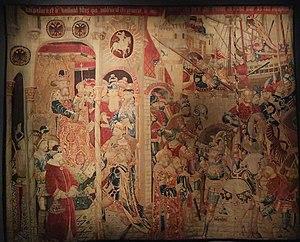
Tenture de la Destruction de Jérusalem
Le musée des Tissus est situés dans le 2ᵉ arrondissement de Lyon, au nᵒ 34 rue de la Charité.